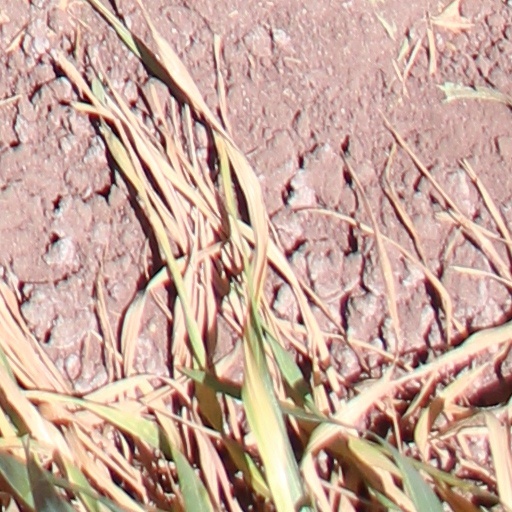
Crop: wheat